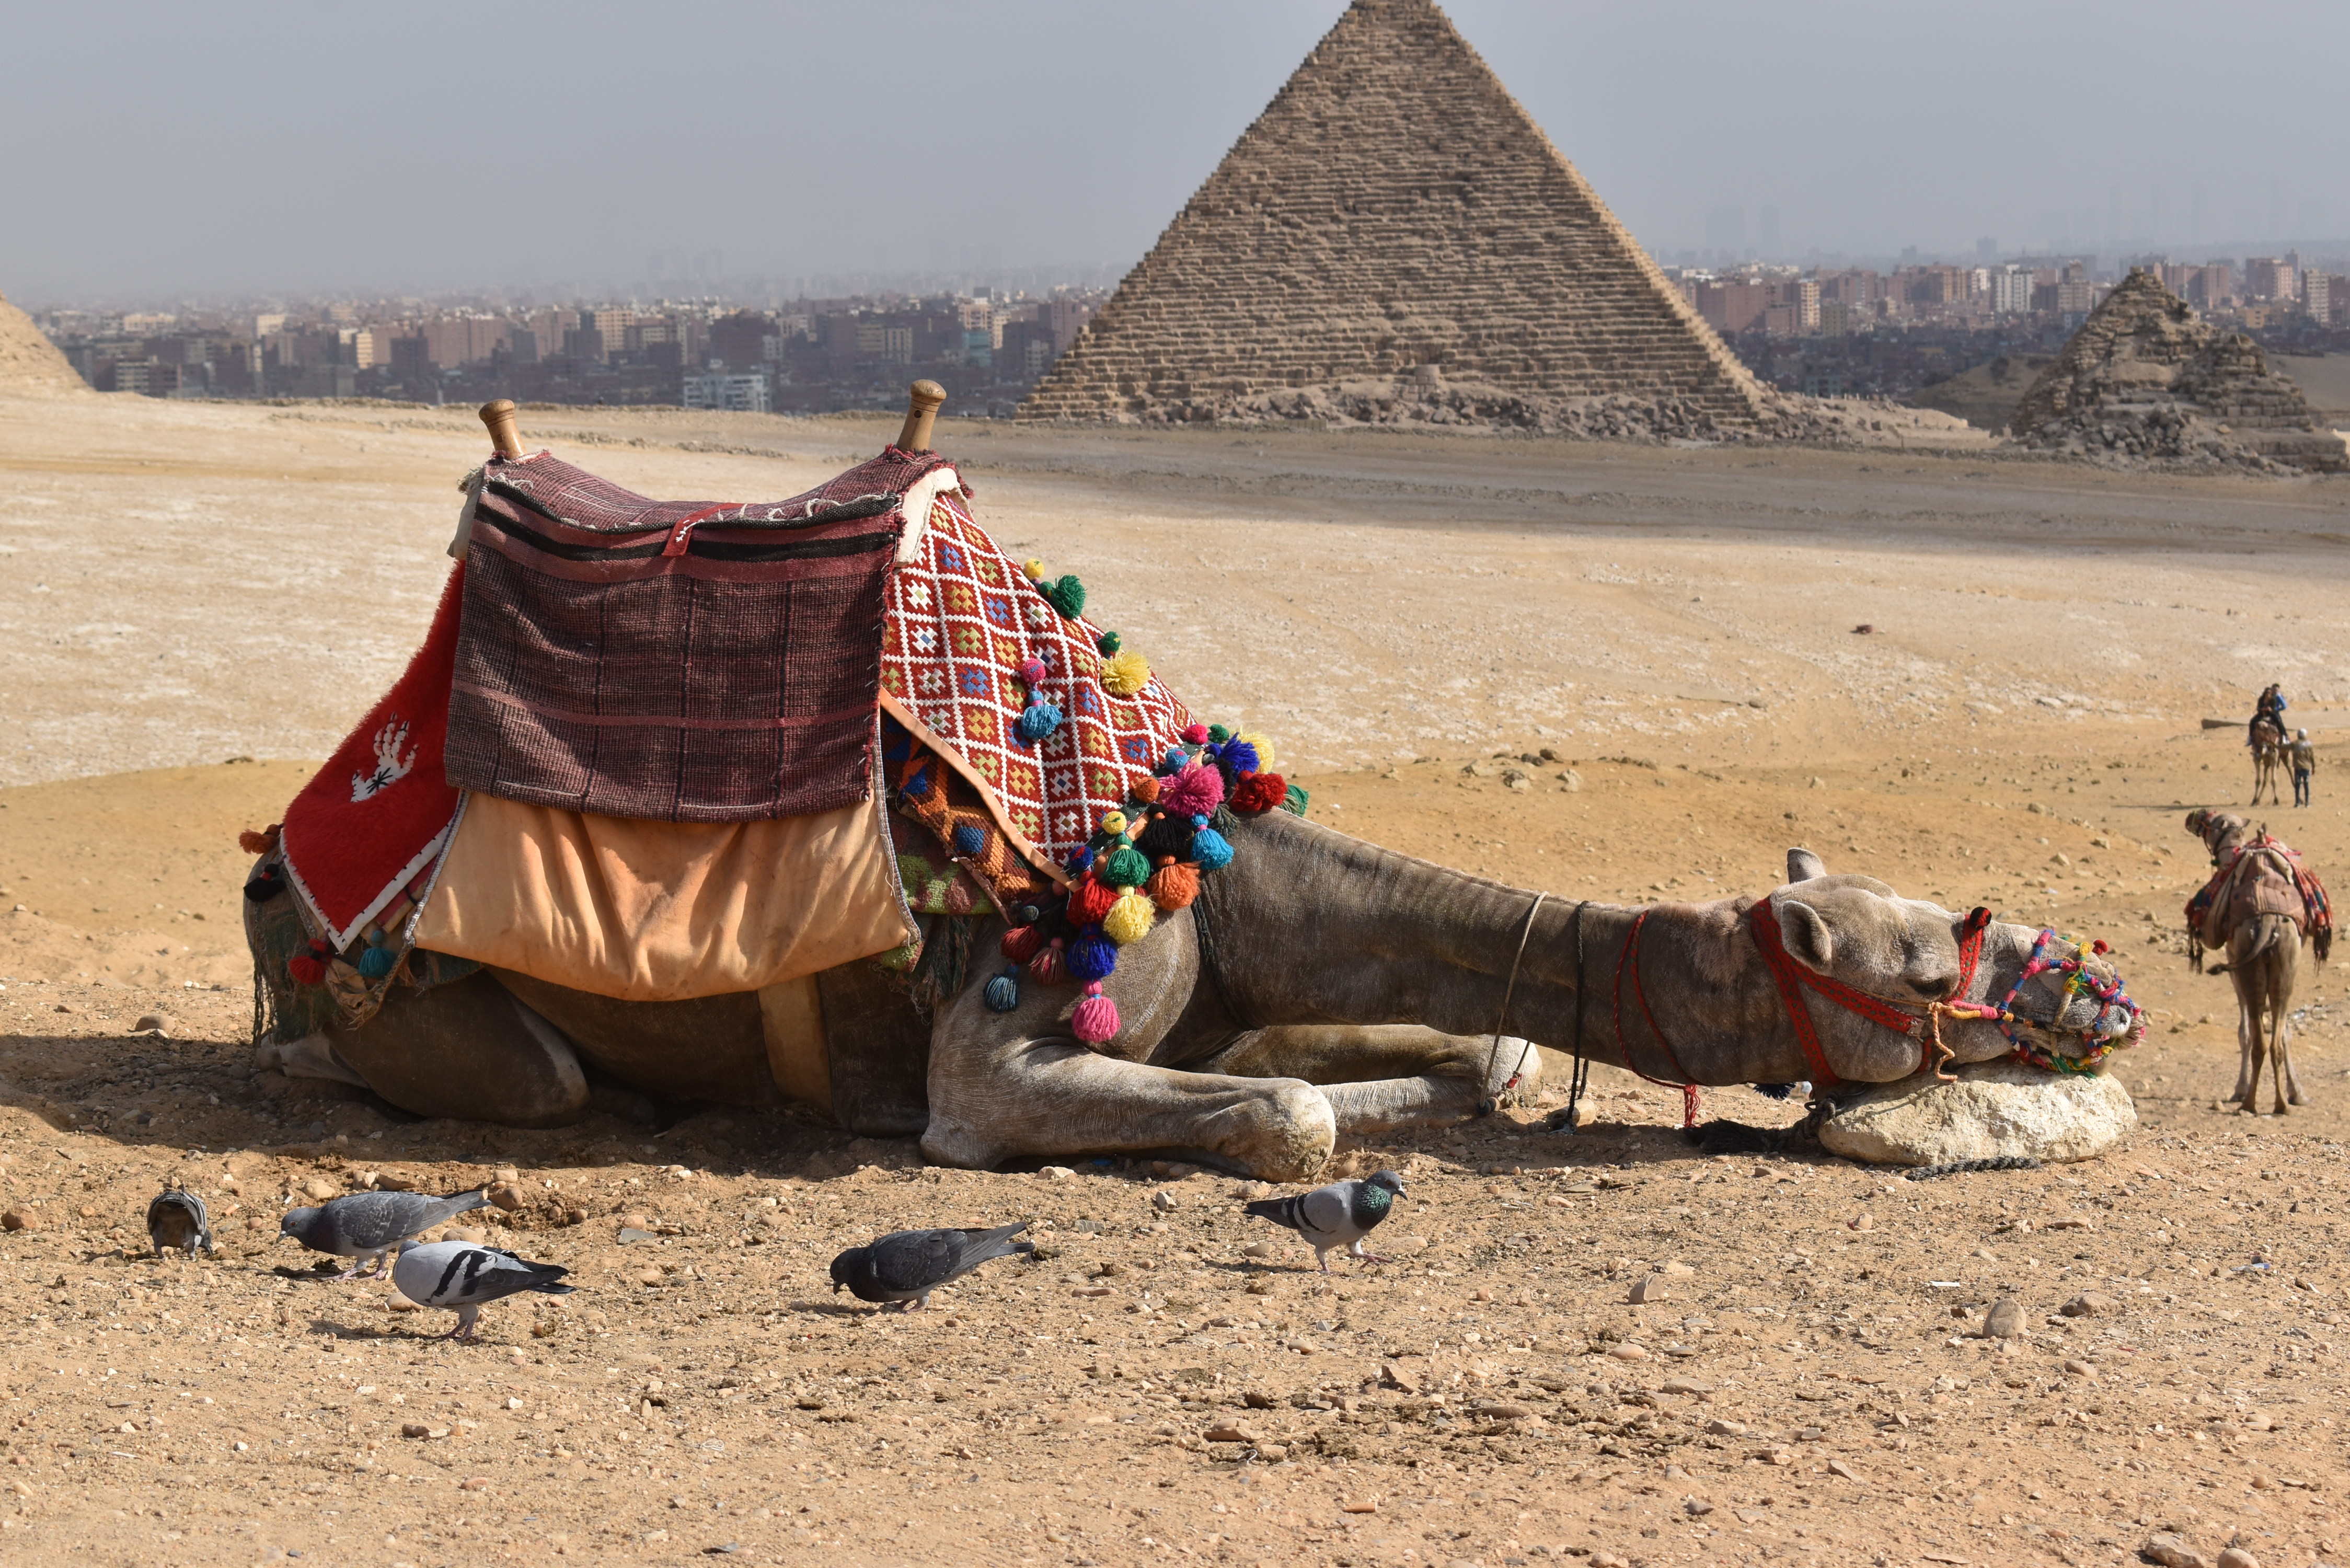
camel, pyramids, egypt, rock, pillow, camelid, arabian camel, pyramid, historic site, mode of transport, monument, ecoregion, adaptation, unesco world heritage site, tourism, landscape, stock photography, travel, desert, temple, working animal, ancient history, tourist attraction